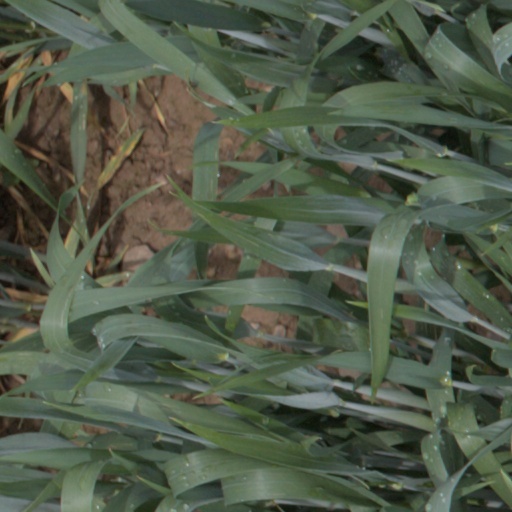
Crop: wheat